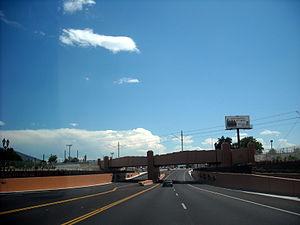
Midvale est une ville américaine située dans le comté de Salt Lake, dans l’Utah. Le recensement de 2000 a indiqué une population de 27 029 habitants.